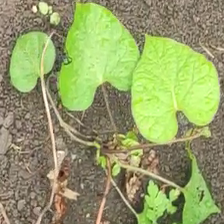
Weed species: Obscure_morning _glory(Ipomoea obscura)